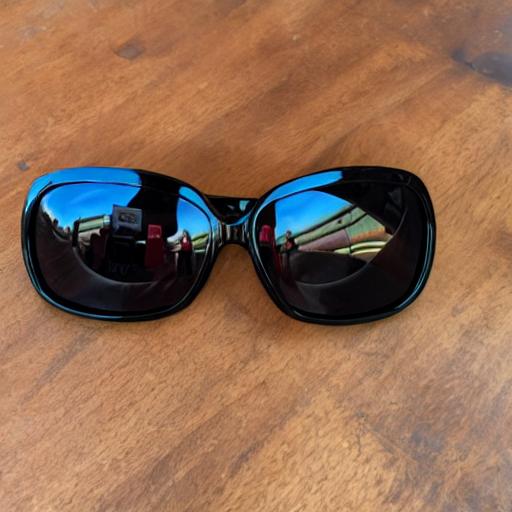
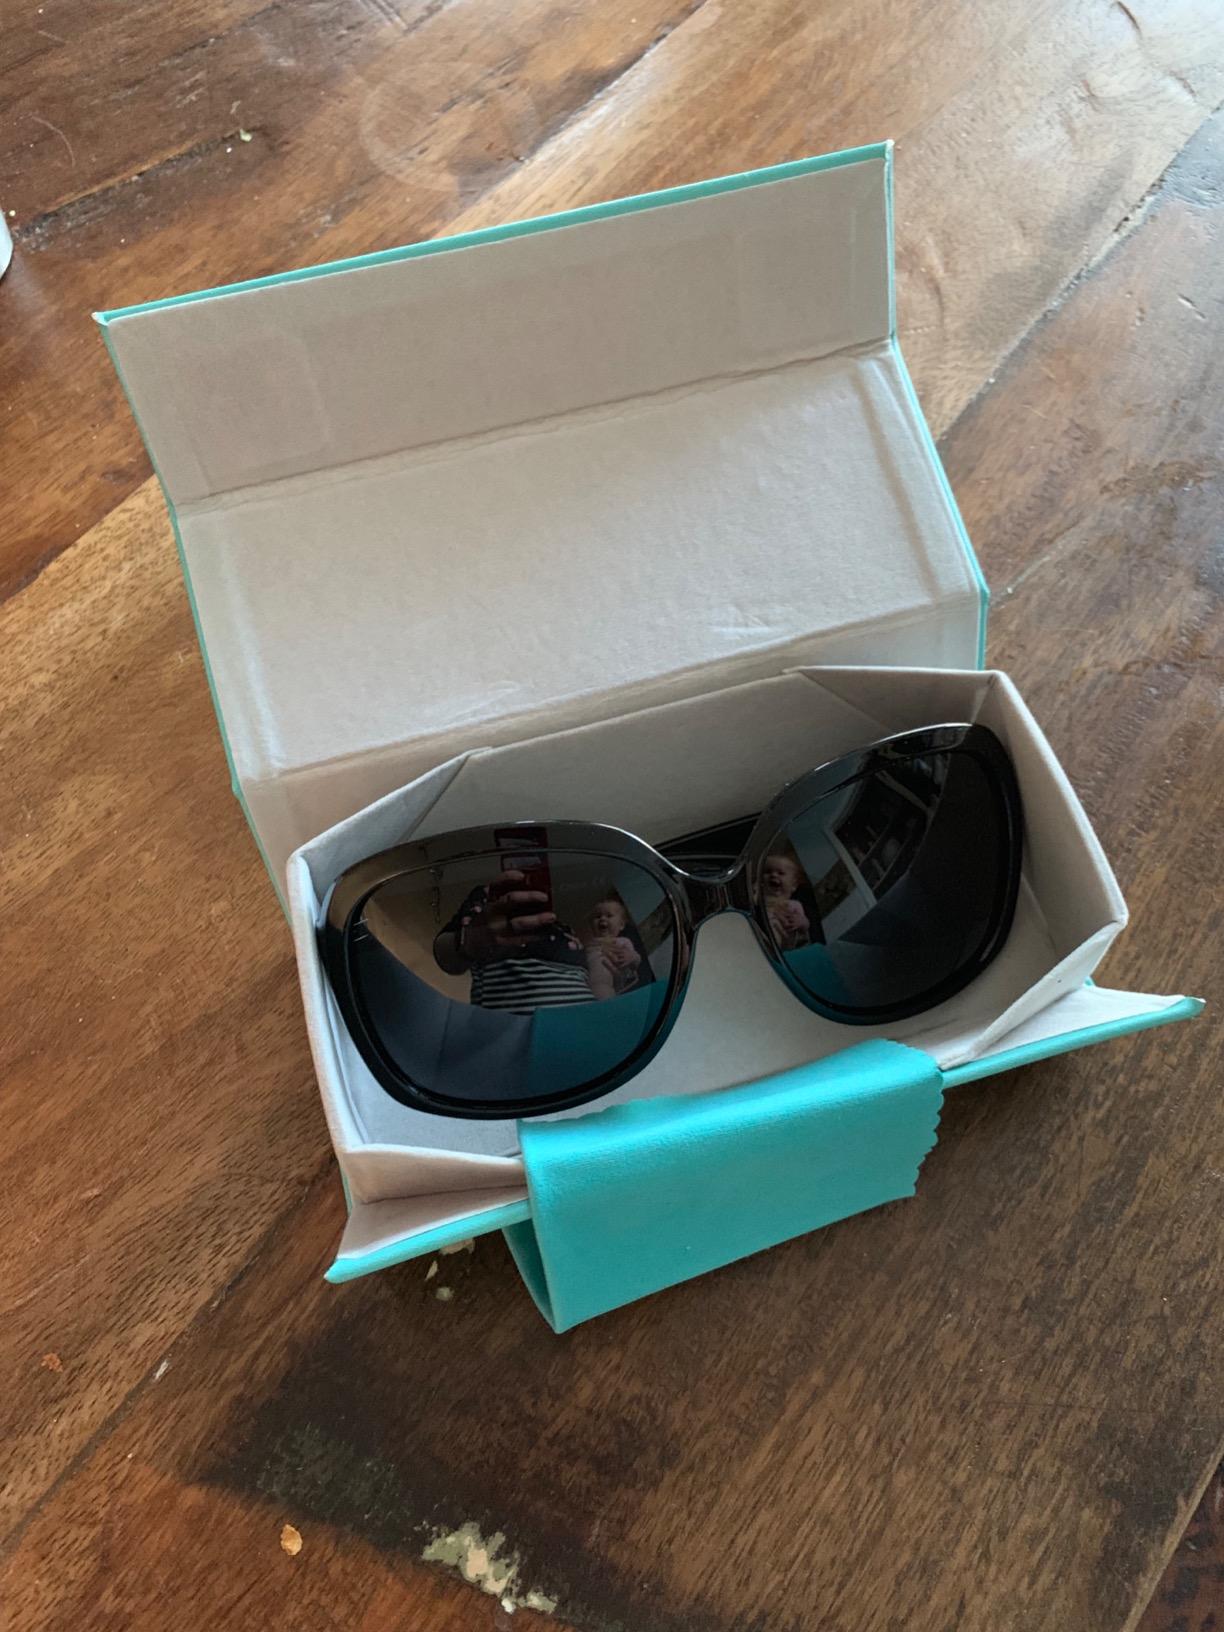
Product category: accessories_sunglasses
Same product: no